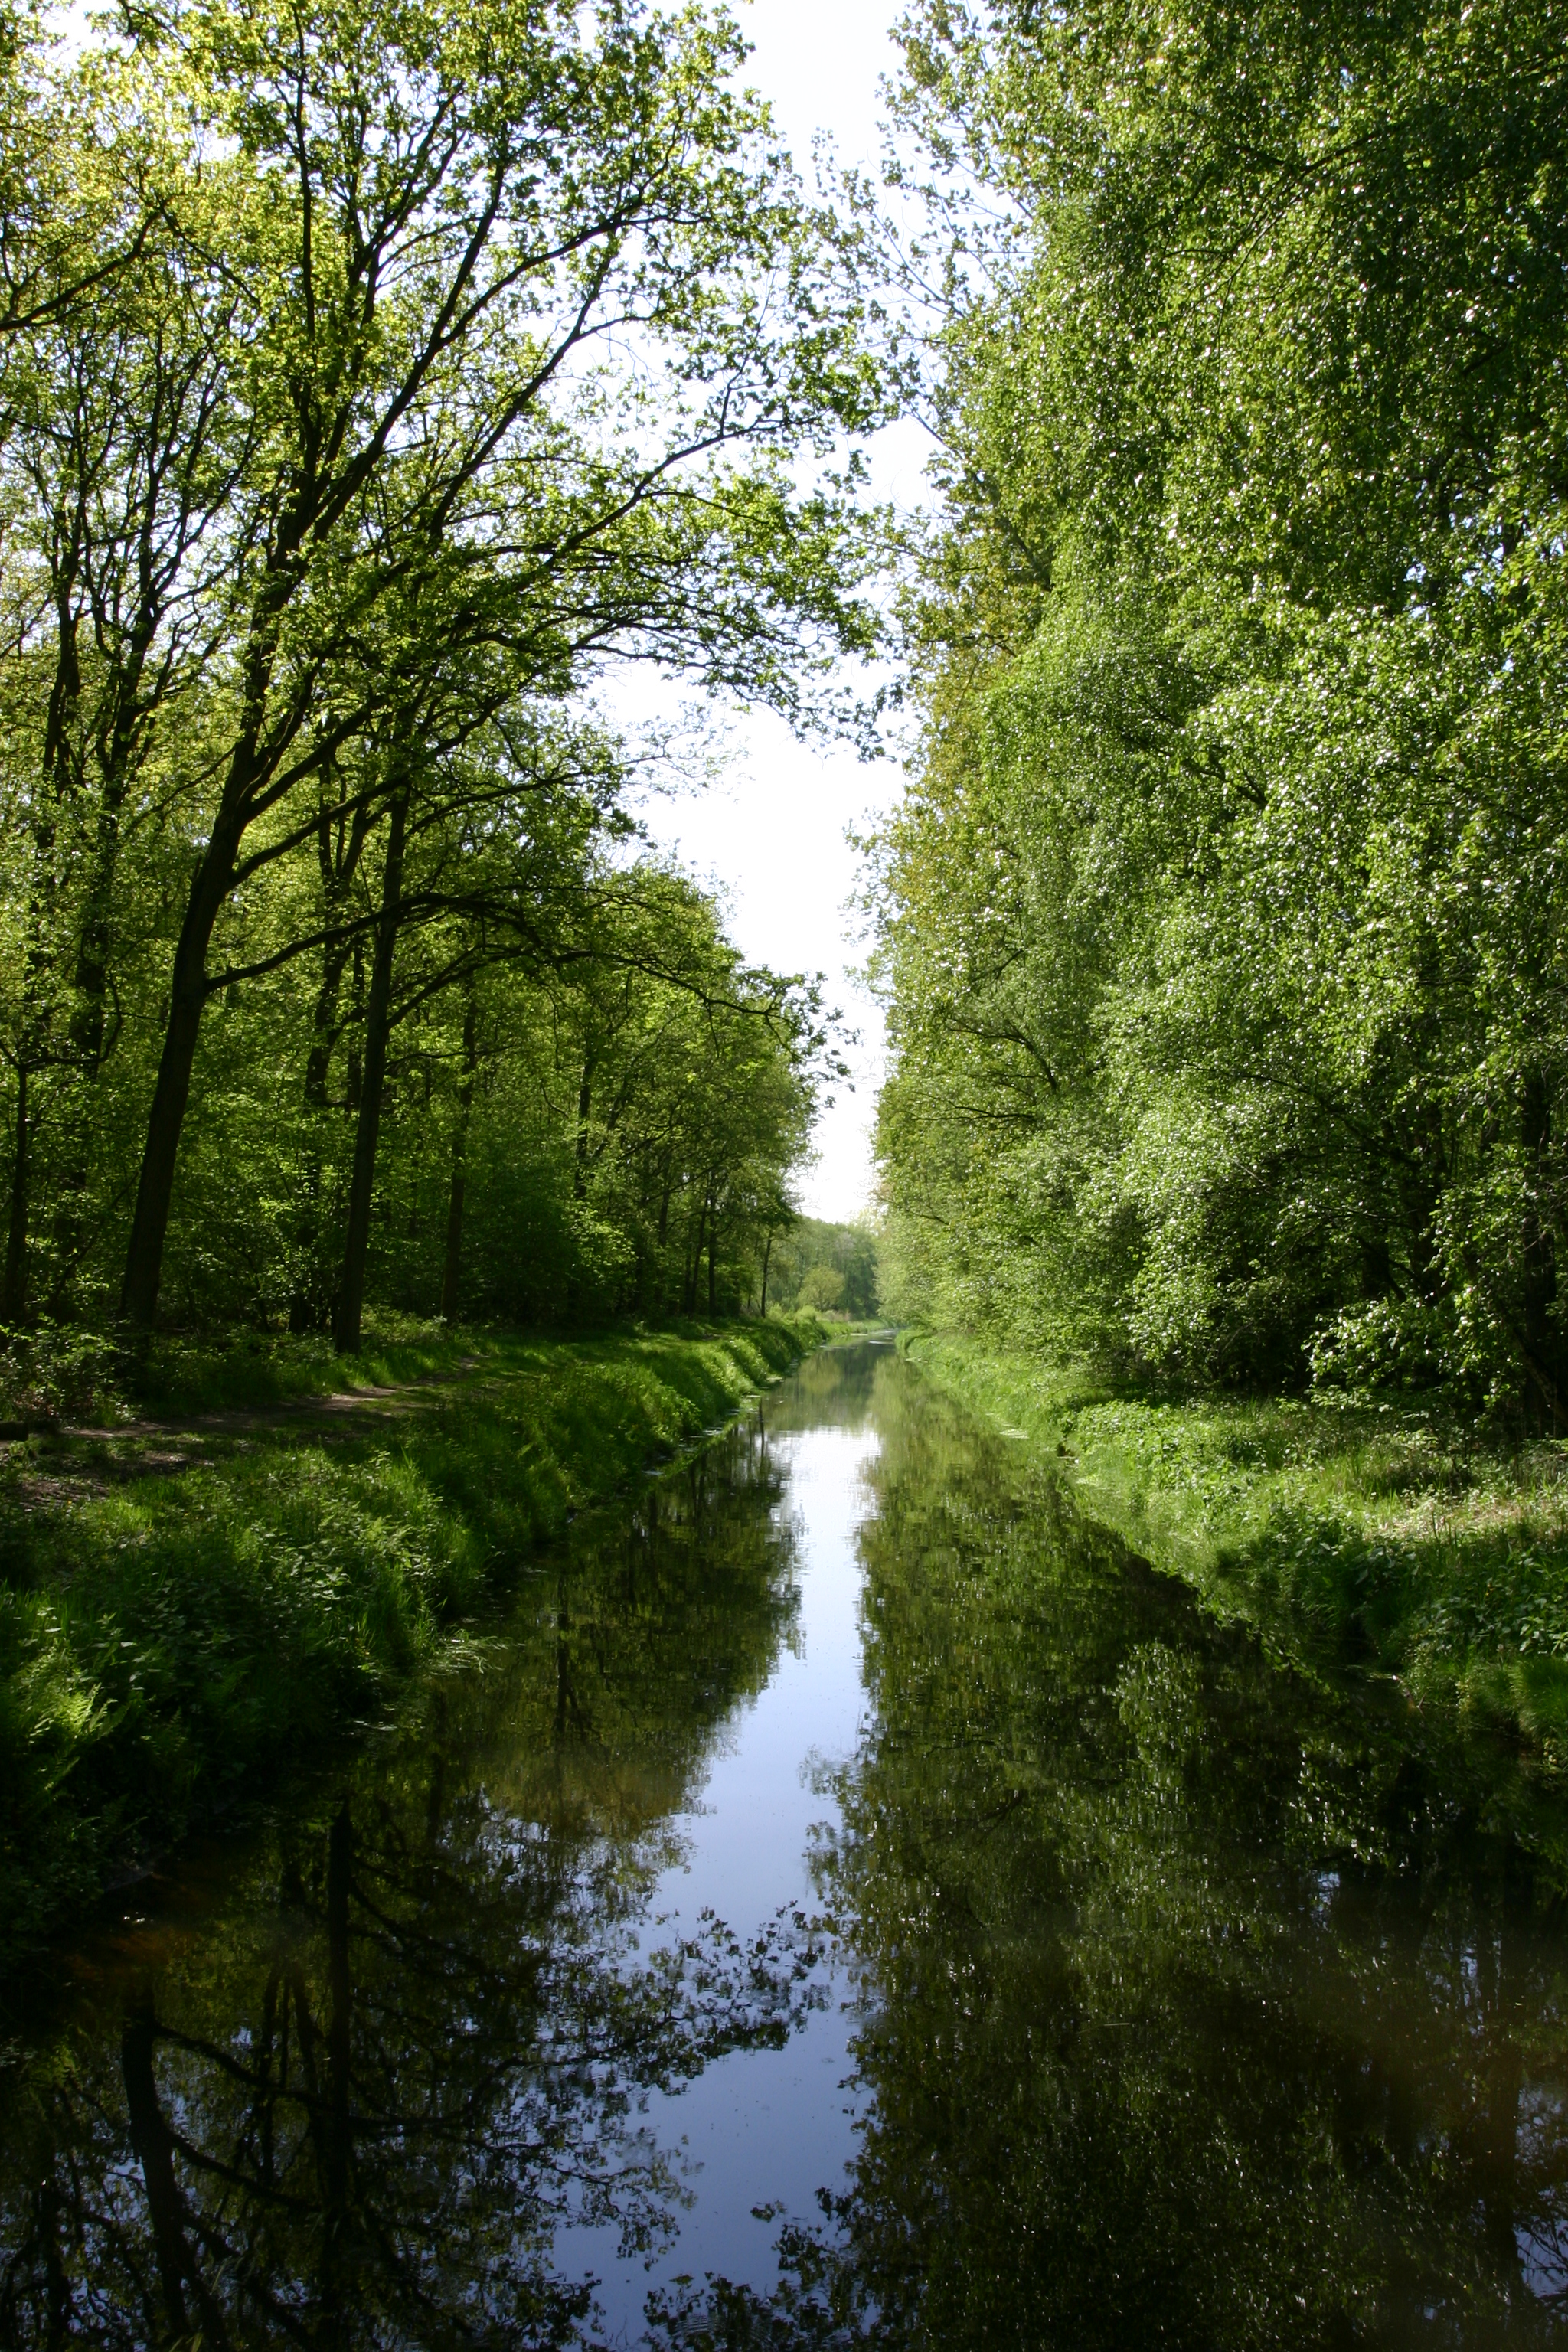
nature, body of water, vegetation, natural environment, natural landscape, green, waterway, channel, landscape, bank, reflection, watercourse, nature reserve, woody plant, canal, forest, riparian zone, sunlight, stream, wetland, river, riparian forest, fluvial landforms of streams, biome, bayou, trunk, creek, floodplain, symmetry, pond, jungle, woodland, tributary, swamp, reflecting pool, rainforest, temperate broadleaf and mixed forest, marsh